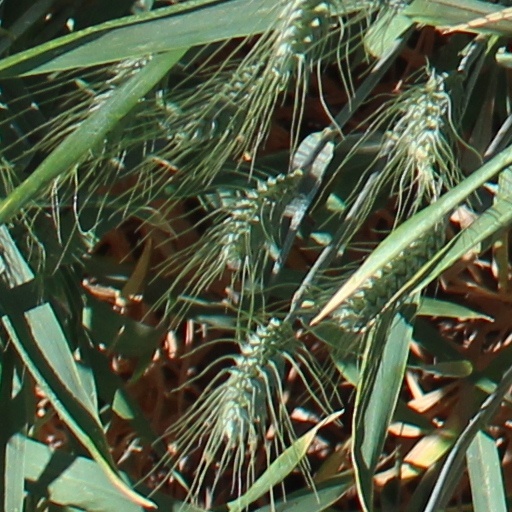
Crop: wheat